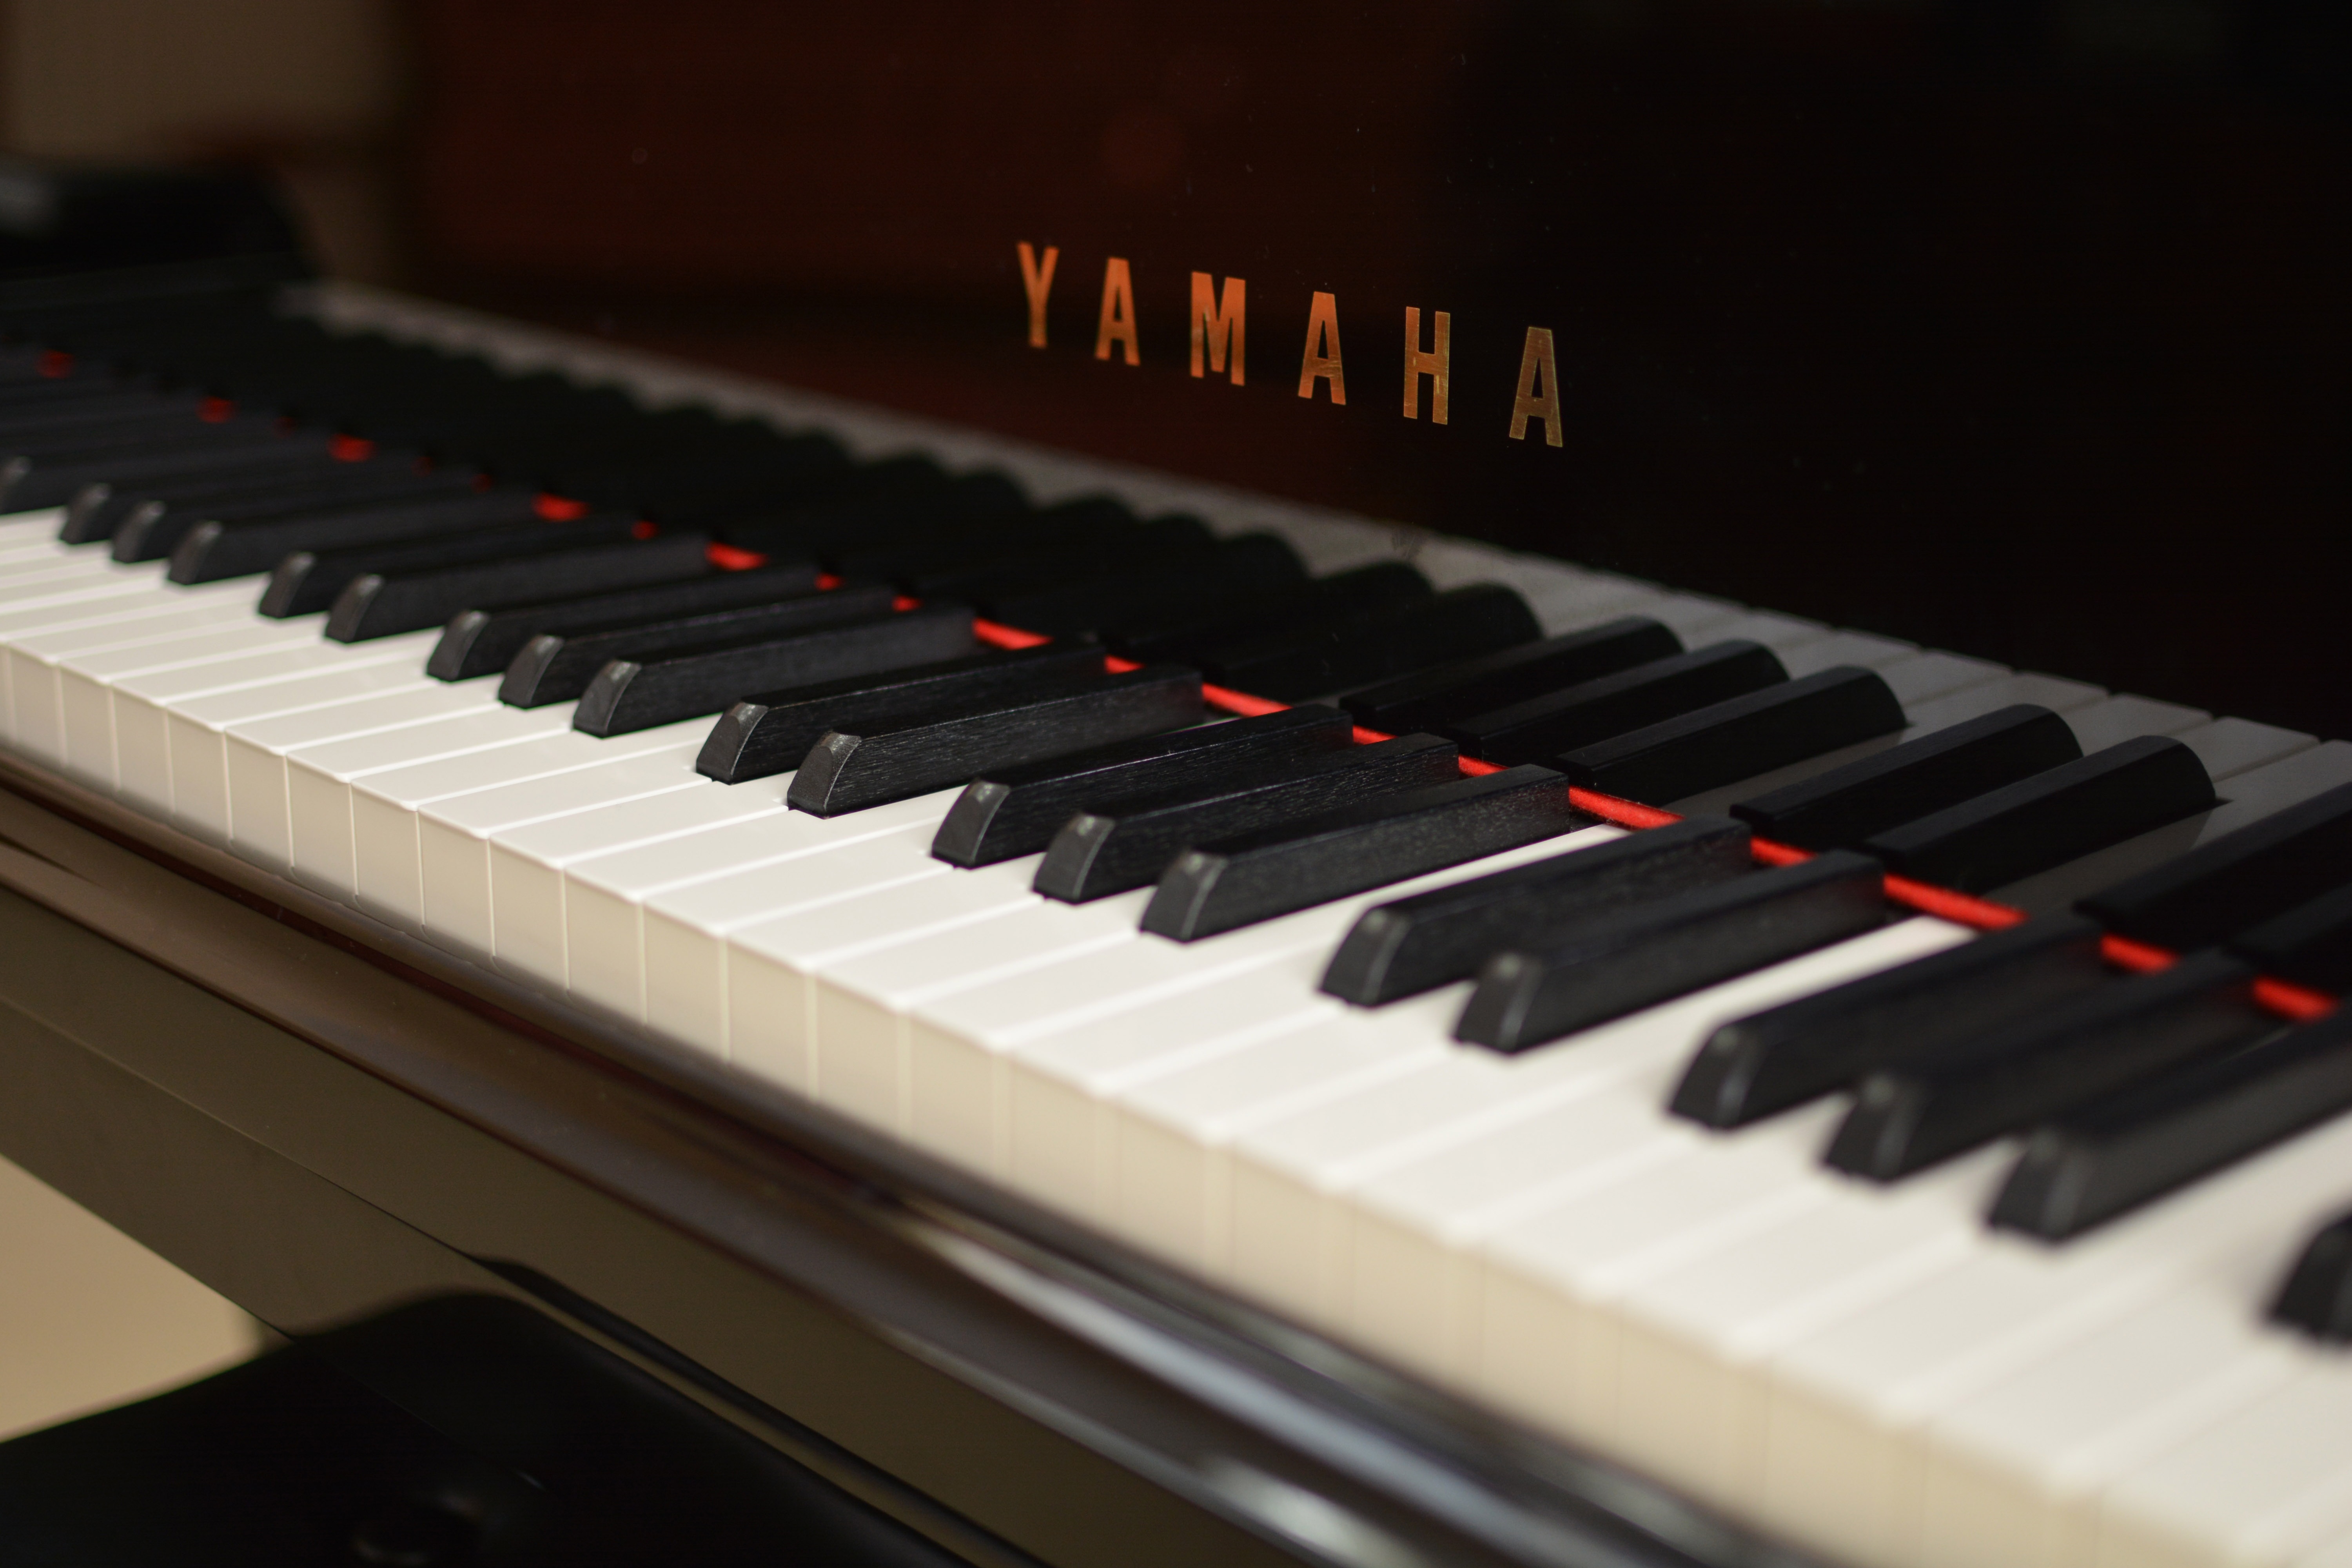
music, black and white, keyboard, technology, piano, musical instrument, yamaha, string instrument, digital piano, electronic device, musical keyboard, computer component, electronic instrument, electric piano, electronic keyboard, player piano, fortepiano, celesta, nord electro, music workstation, yamaha sy77